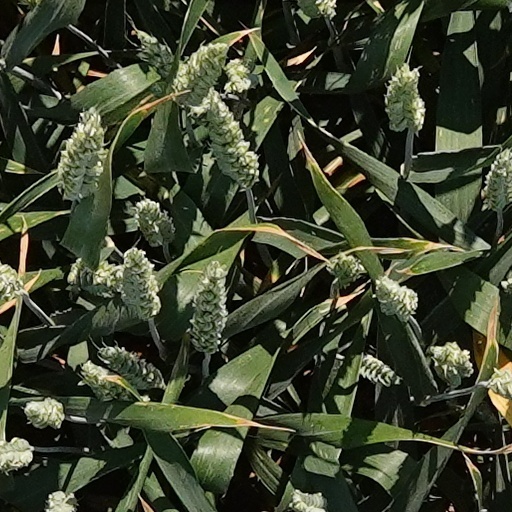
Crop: wheat